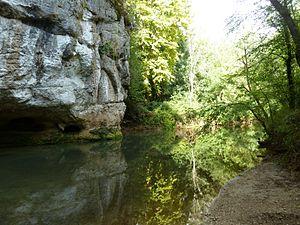
Le fleuve Argens au Vallon Sourne entre Correns et Châteauvert (Var) France
L’Argens est un fleuve côtier français, dont le cours est entièrement situé dans le département du Var, en région Provence-Alpes-Côte d'Azur, et qui se jette dans la mer Méditerranée.